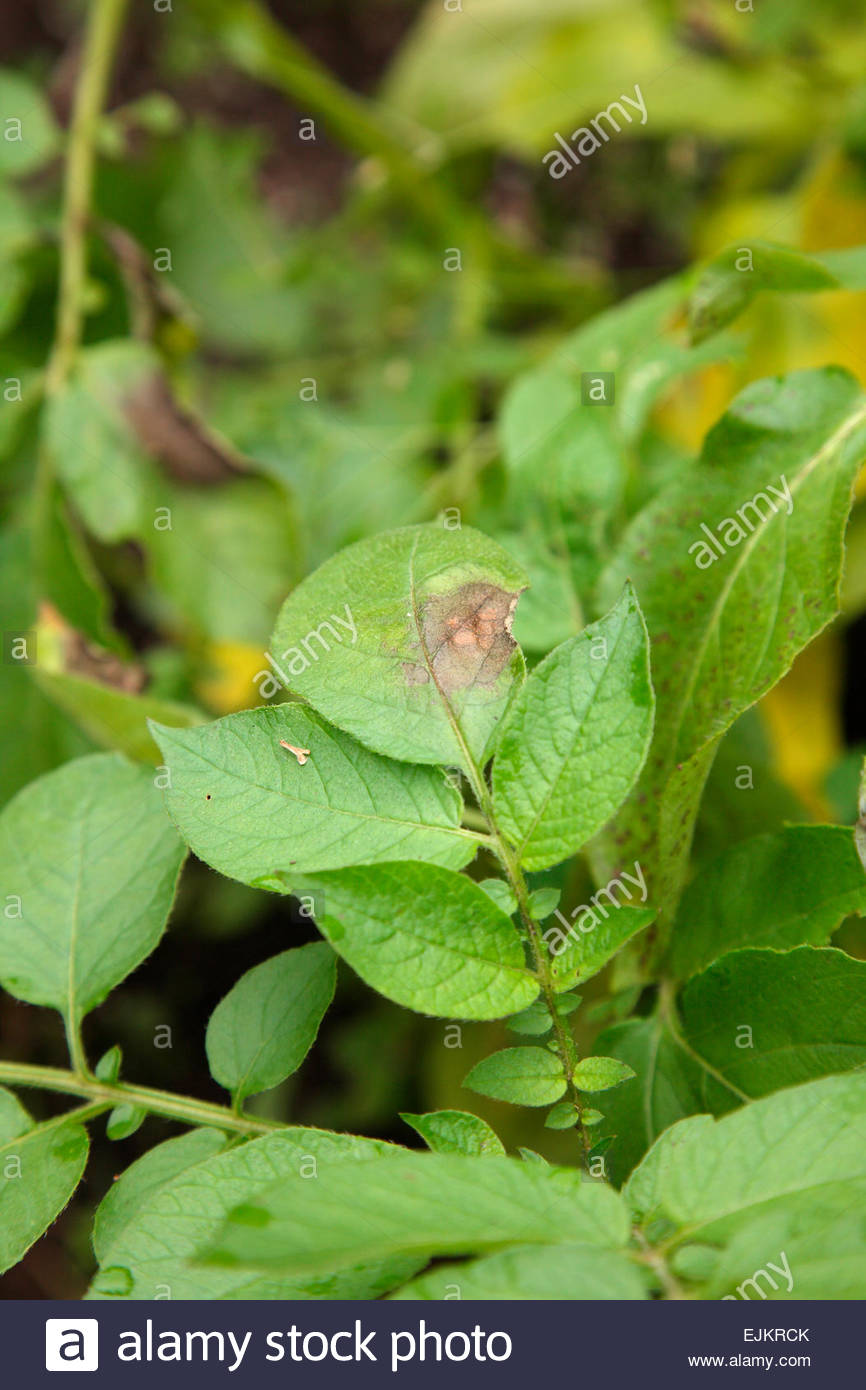
Labels: Potato leaf late blight